Shuvro

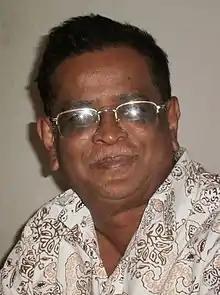
Humayun Ahmed, the creator of the character.

Shuvro is the only son of industrialist Iajuddin or in some stories, Mr. Motahar. His mother, Rehana or Jahanara, in some stories, is the only one with whom Shuvro has a real connection. Here, Ahmed gave us an ideal mother-son relationship. Once, Shuvro told his mother that, "If I would receive birth a million times, I would have told the Almighty, that I don't care about who I am born to, but each and every time, I should be sent to you." Shuvro is somewhat of a prince, his complexion is charming and just like other princes, he has many amenities.